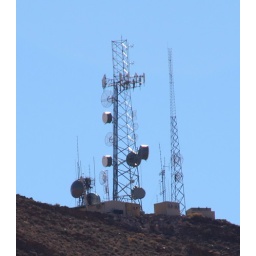
Radio tower on highest mountain in Calico Hills. We spent Superbowl weekend camping and exploring the Calico Hills.